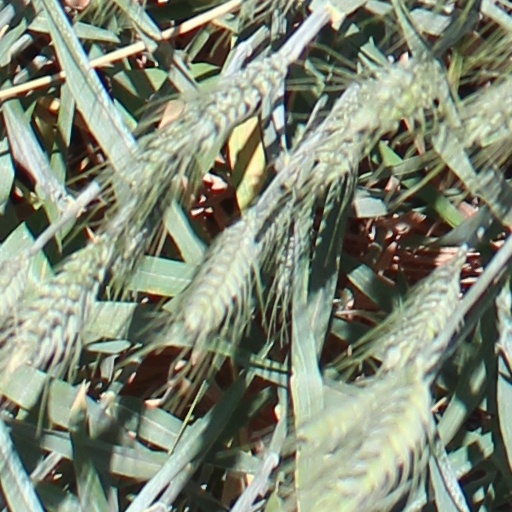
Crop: wheat